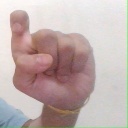
अक्षर: इ